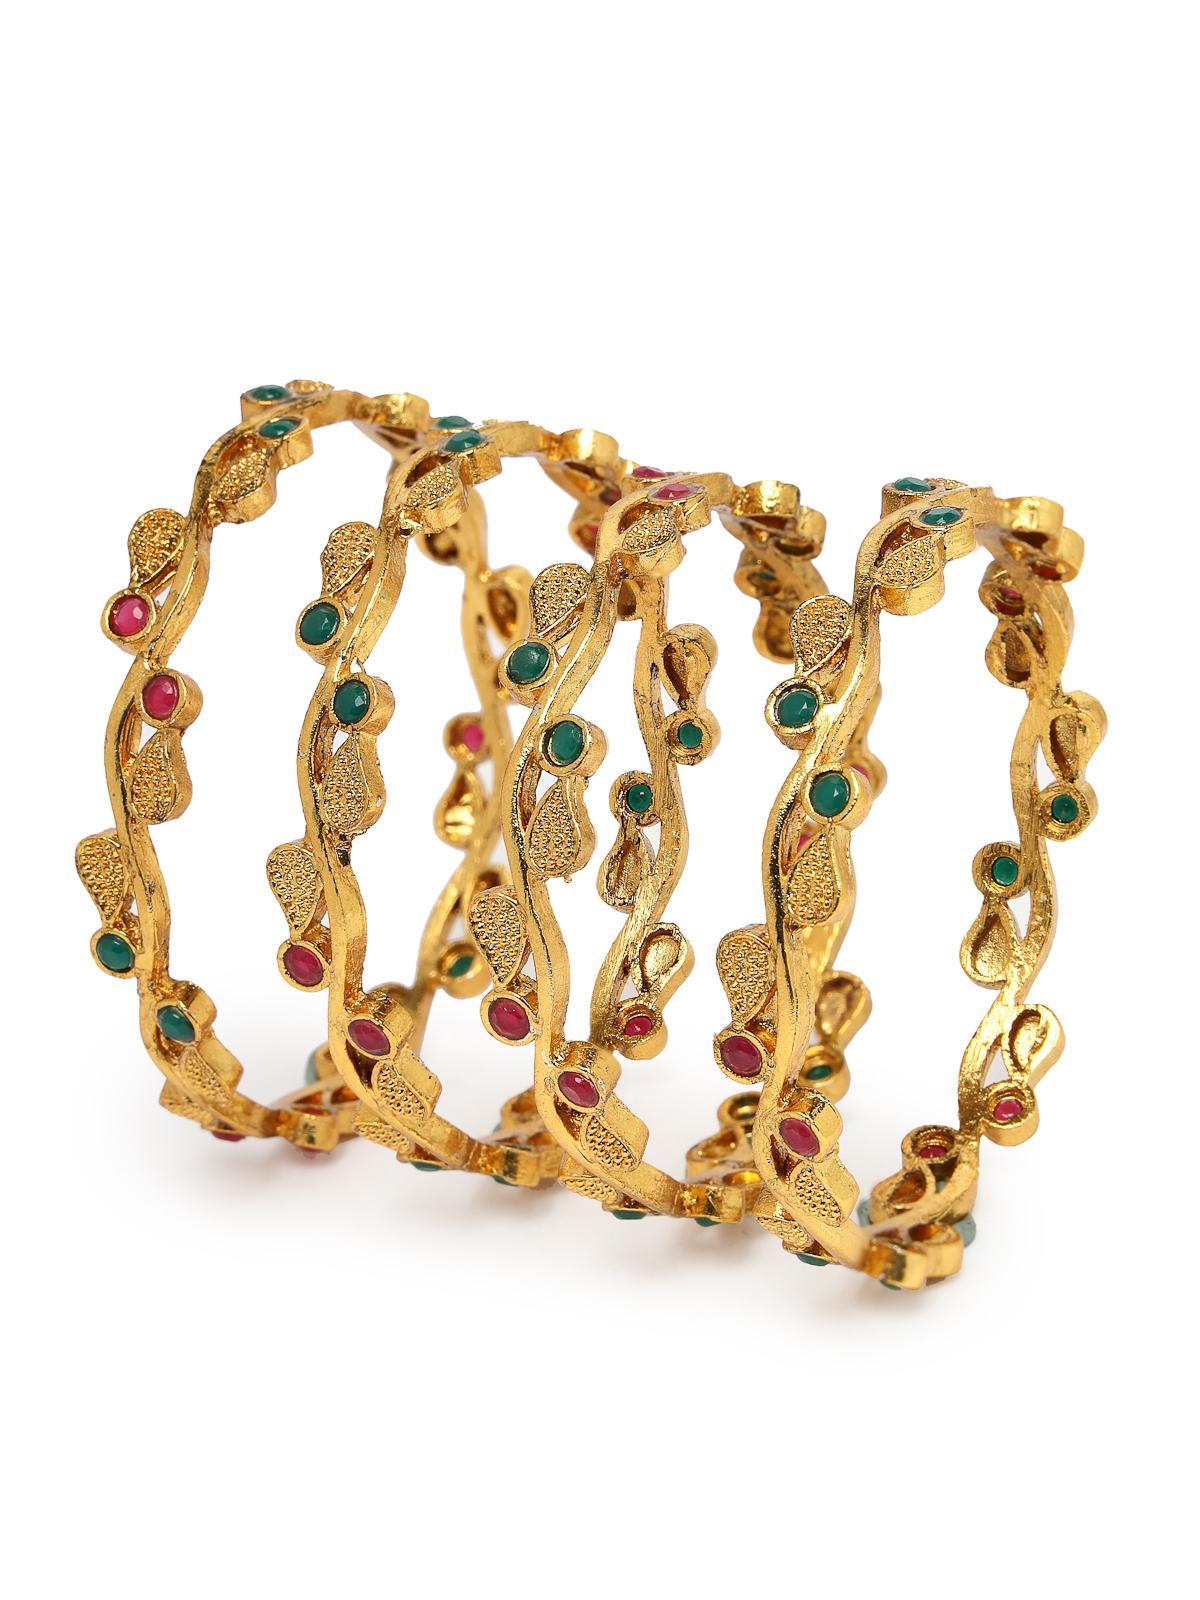
Sukkhi Classical Leaf Gold Plated Red And Green Bangle Set Jewellery for Women & Girls|Set of 4 Bracelet Latest Design|Birthday Anniversary Gift for Women|B105905_2.6
Type: Bracelets & Bangles
Brand: Sukkhi
Price: Rs. 319
 Embrace classical elegance with the Sukkhi Classical Leaf Gold Plated Bracelet Bangle Set for Women & Girls. This set of four captivates with its leaf-inspired design in a timeless combination of red and green, showcasing the latest design trends. The gold-plated finish adds an opulent touch to any ensemble. Sized at 2.4, 2.6 and 2.8, these bracelets make for a perfect birthday or anniversary gift, celebrating cultural richness and timeless beauty for the special women in your life with a set that's both classical and versatile.Disclaimer:There may be slight variation in shade and colour due to photographic effects and monitor settings
Included: 4 Bangles